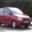
Label: automobile